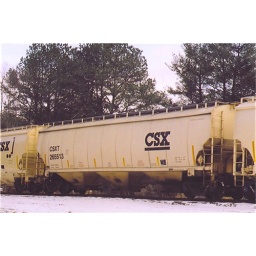
This was the odd car in a solid train of the new covered hoppers.  It's a different number series altogether.